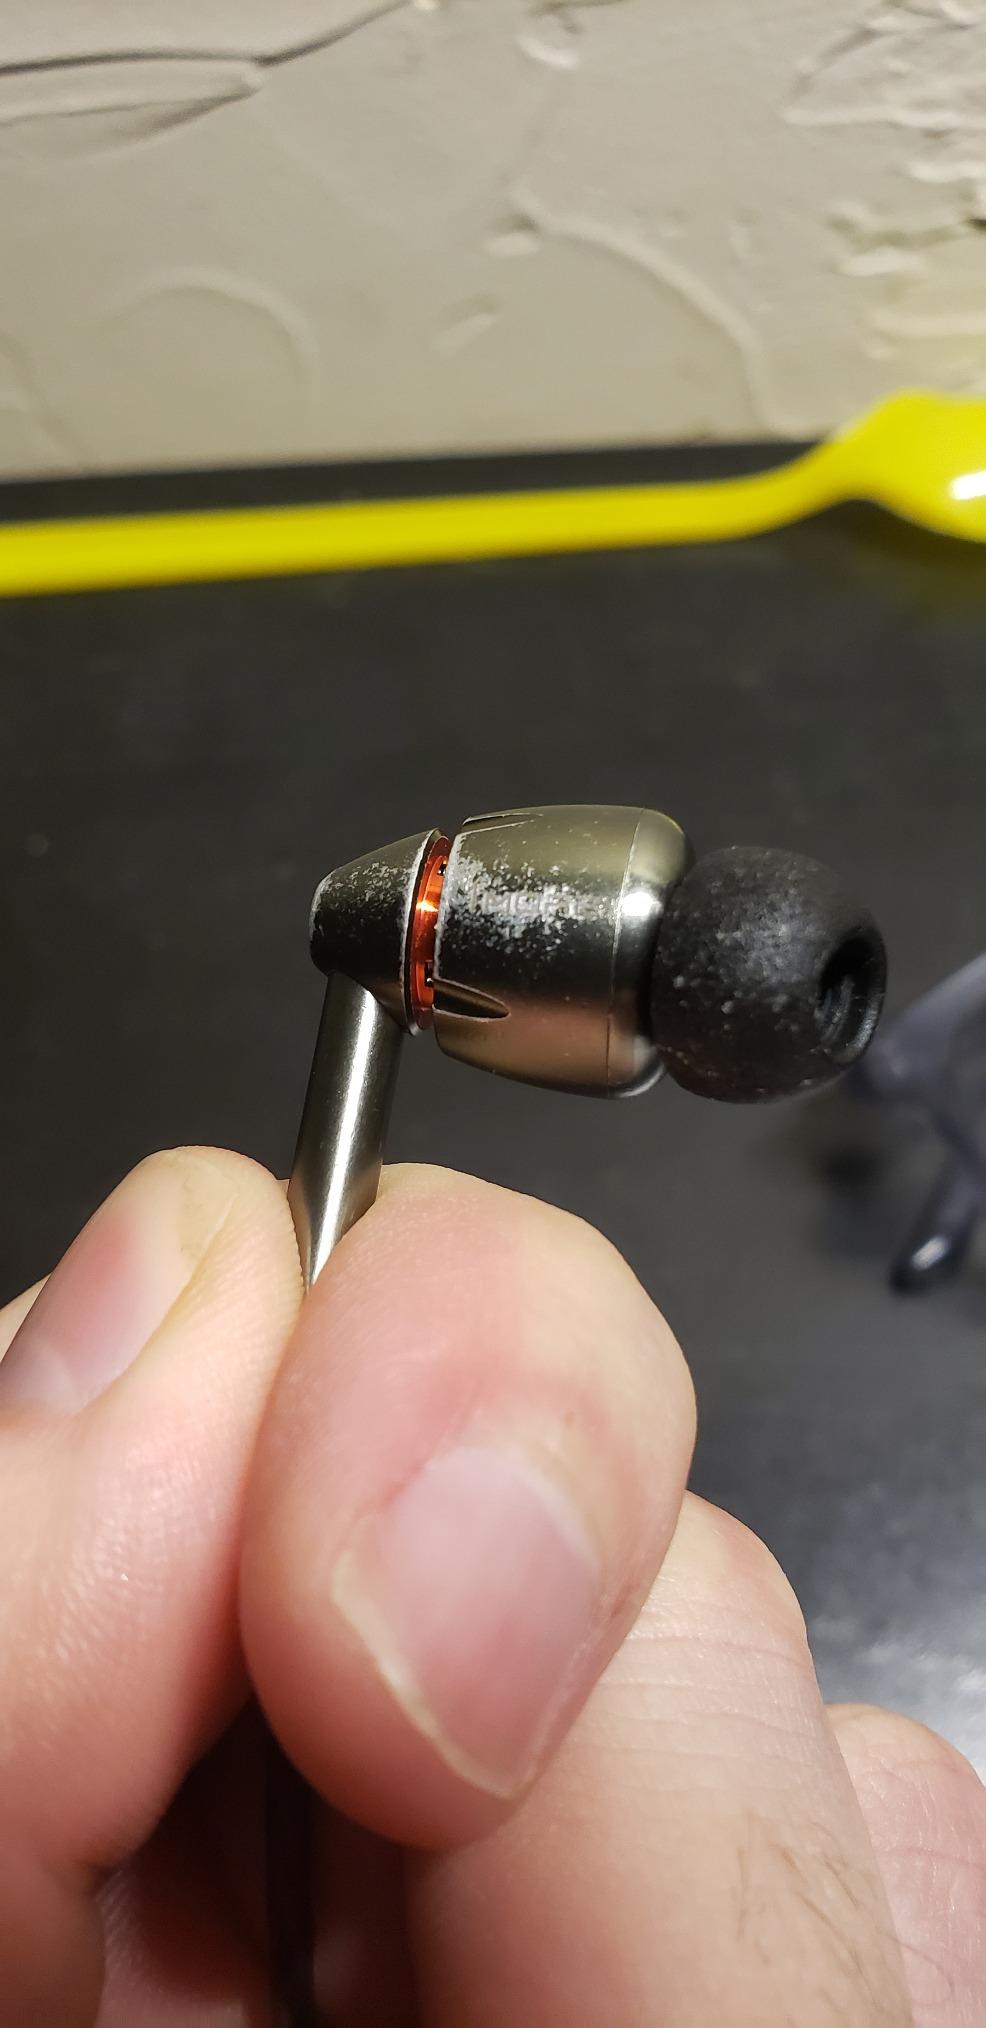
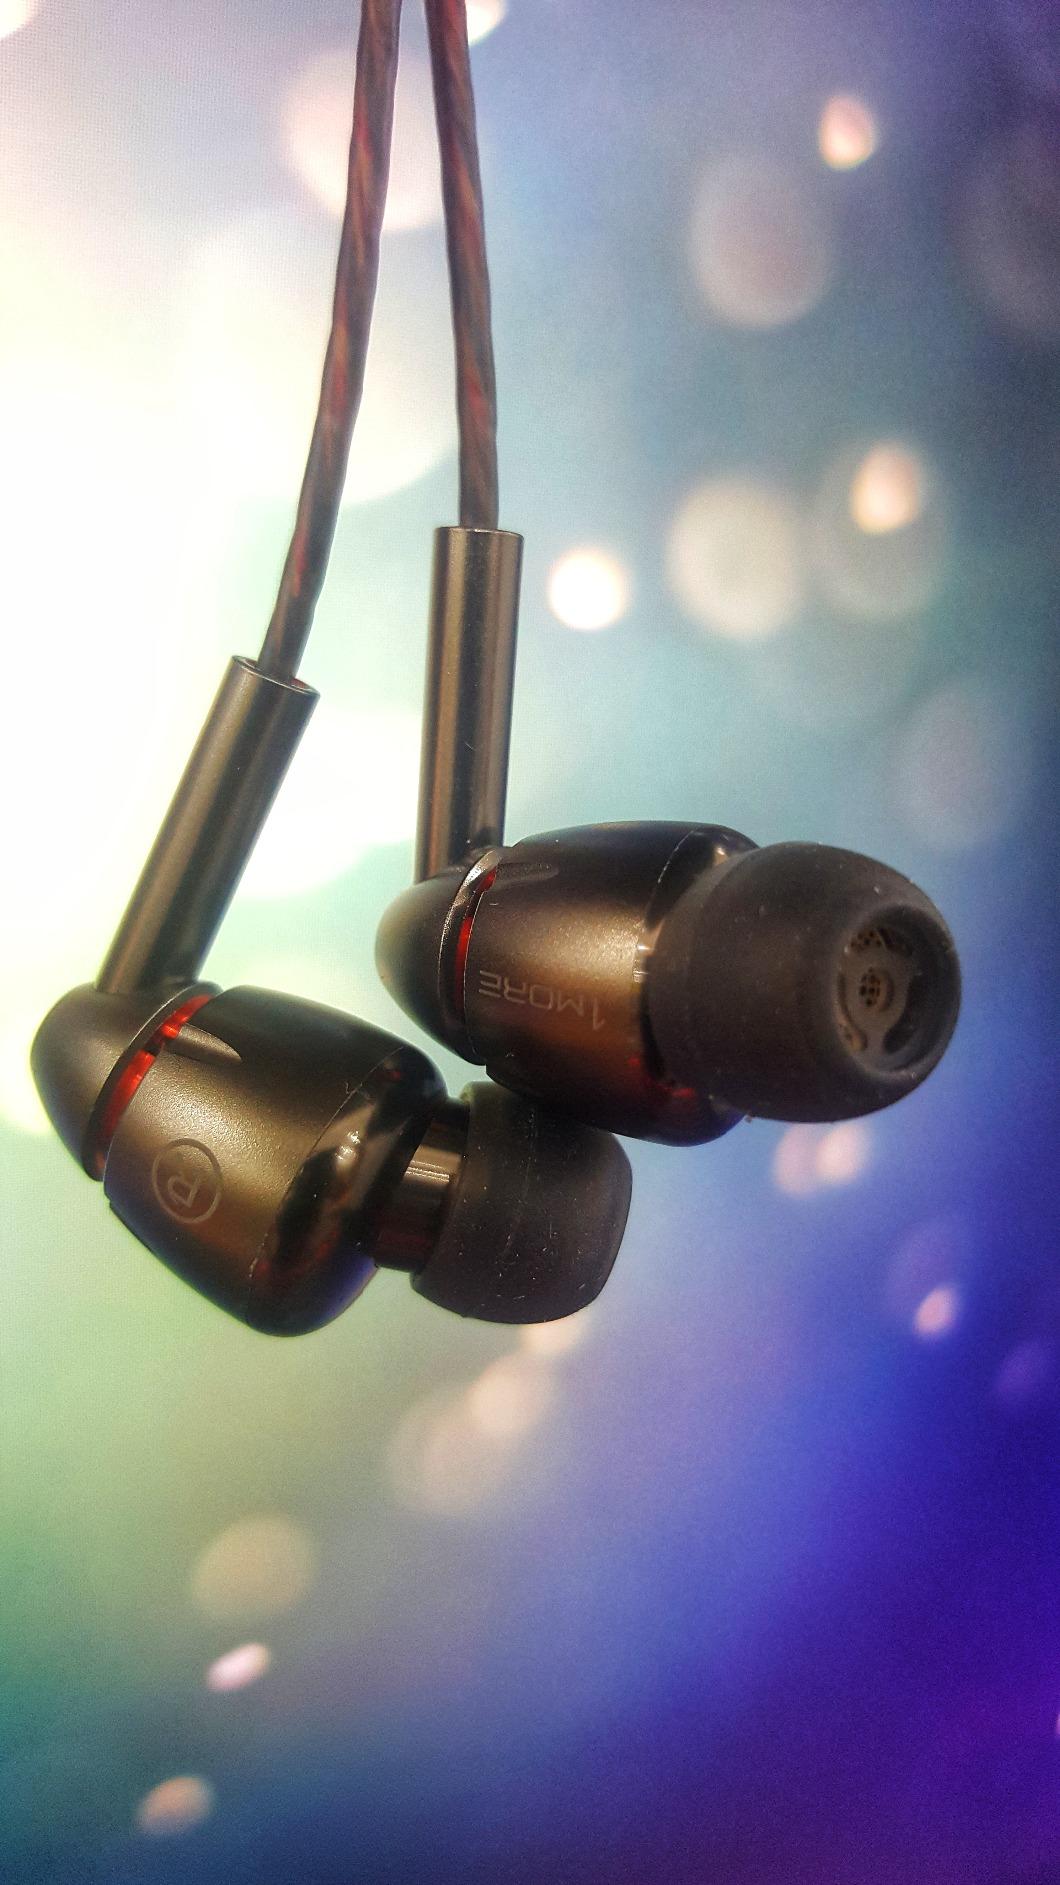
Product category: headphones
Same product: yes